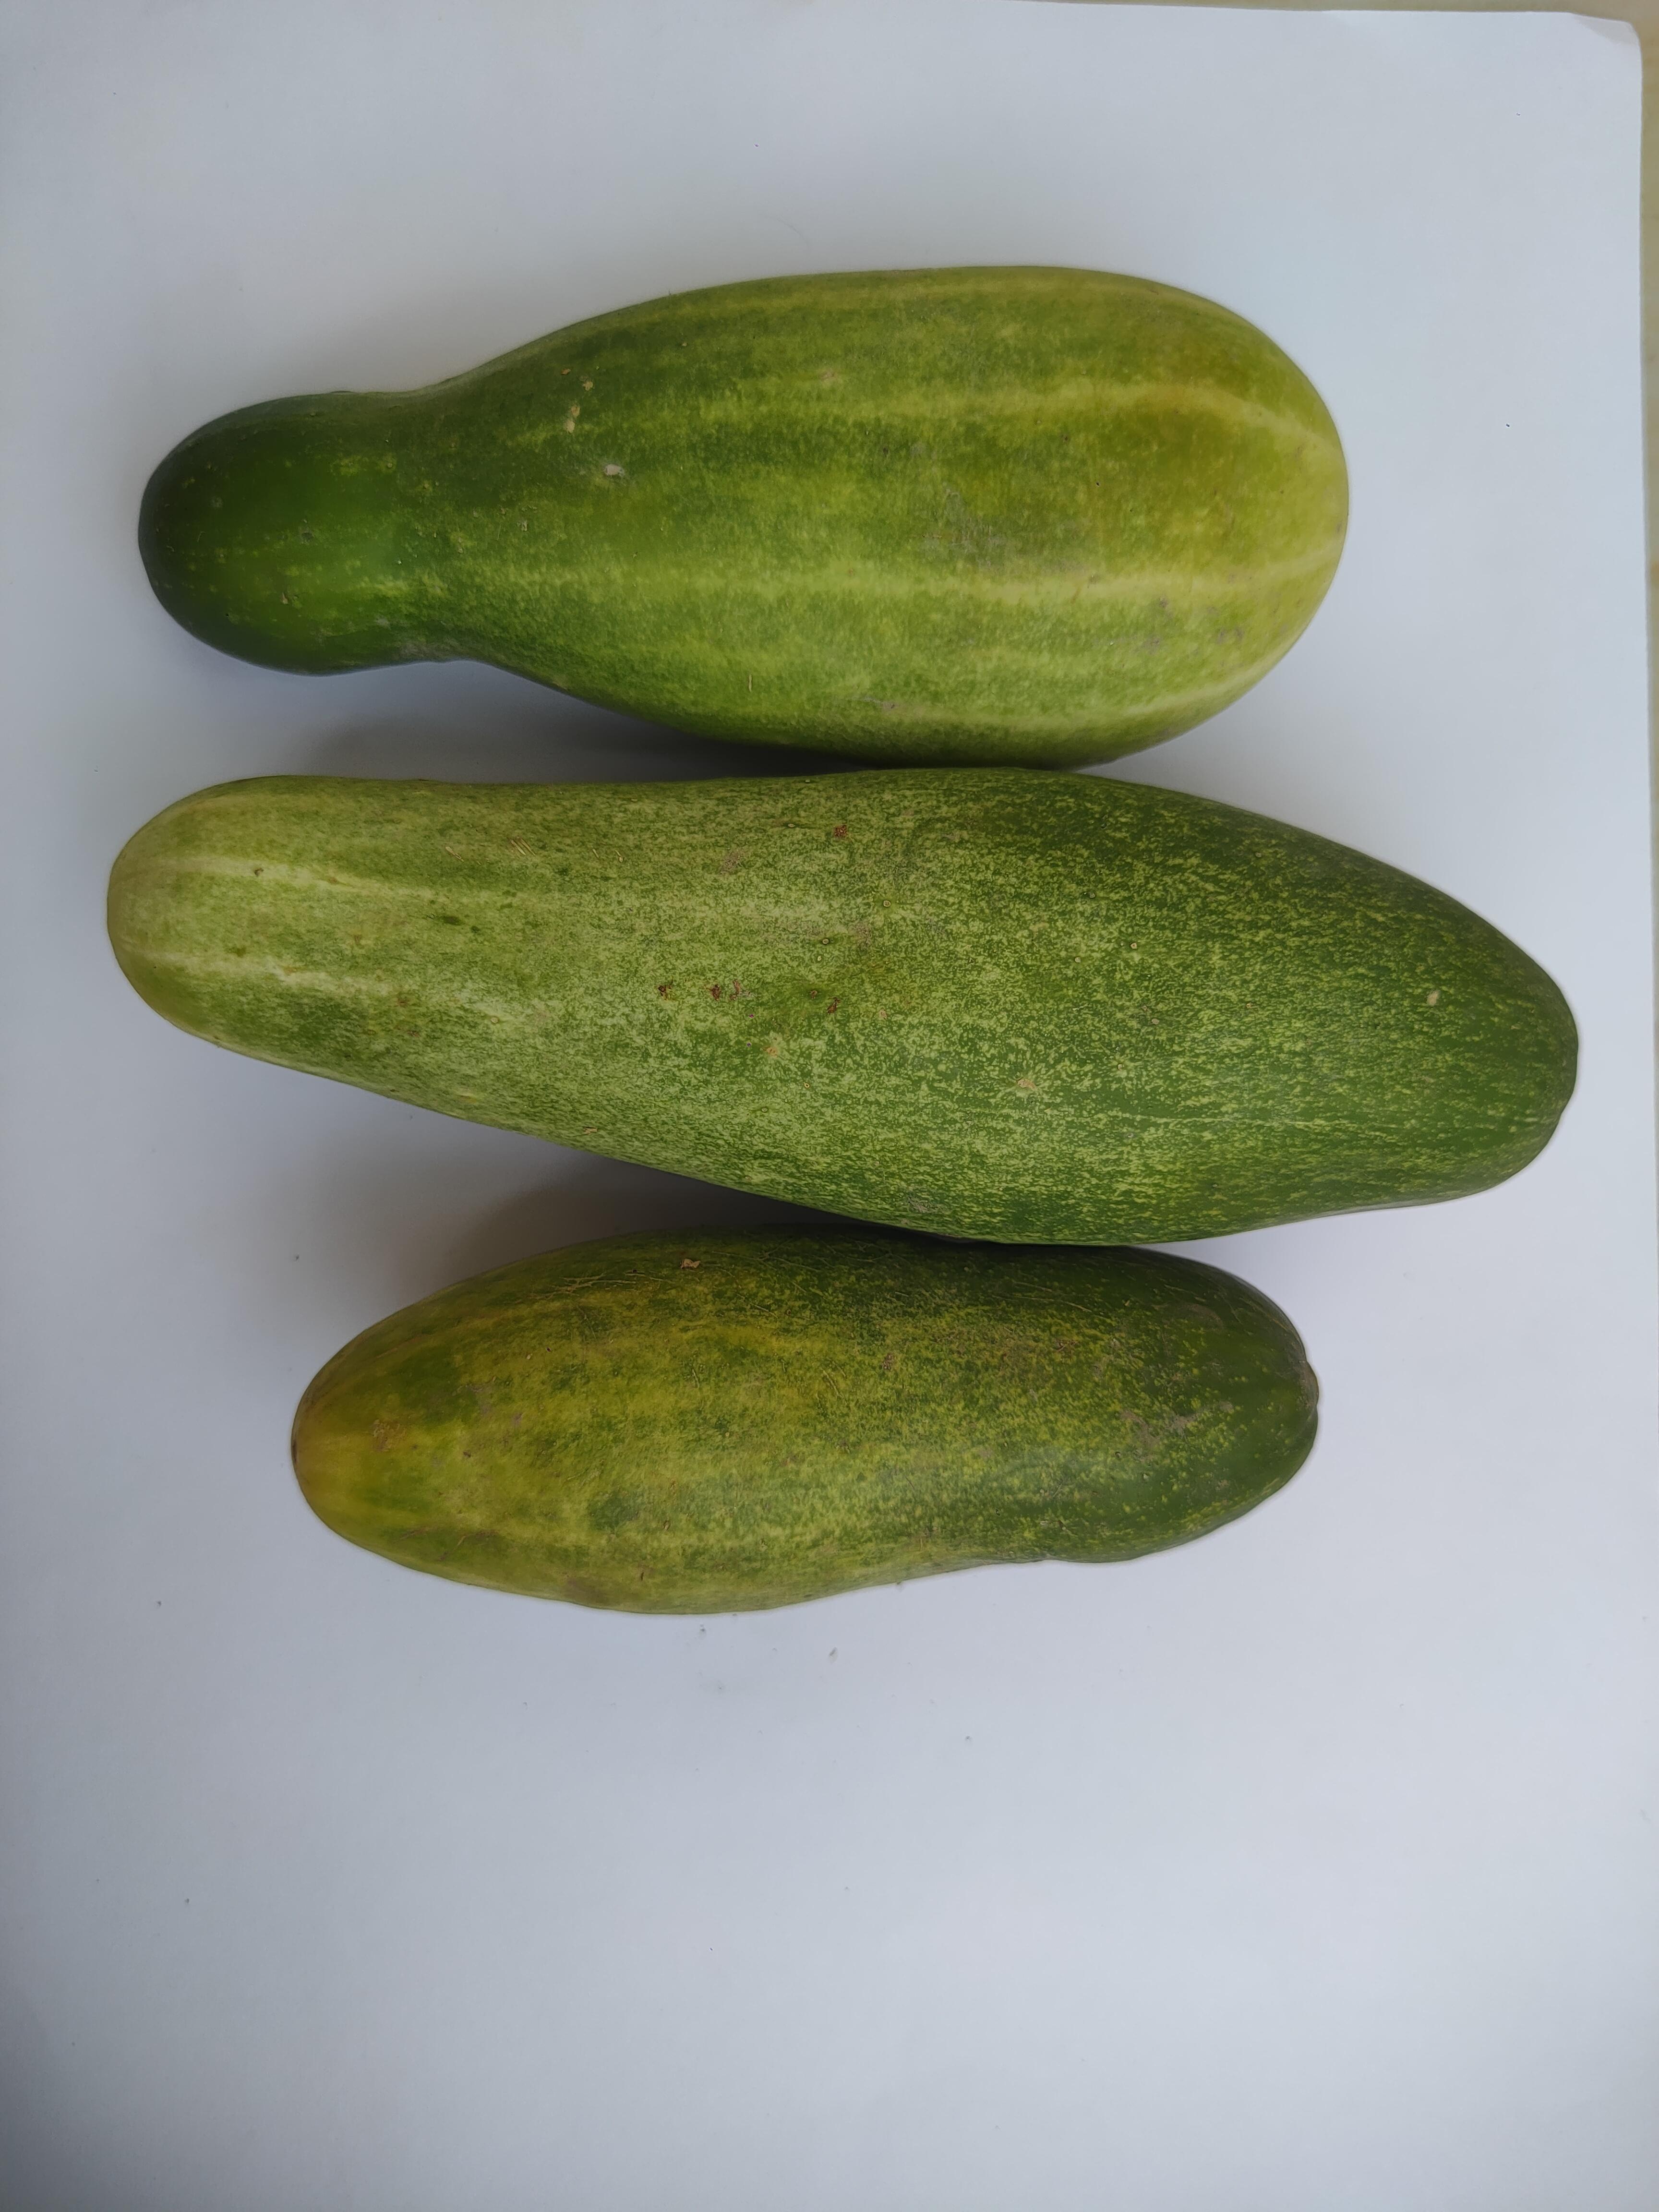
Label: Cucumber